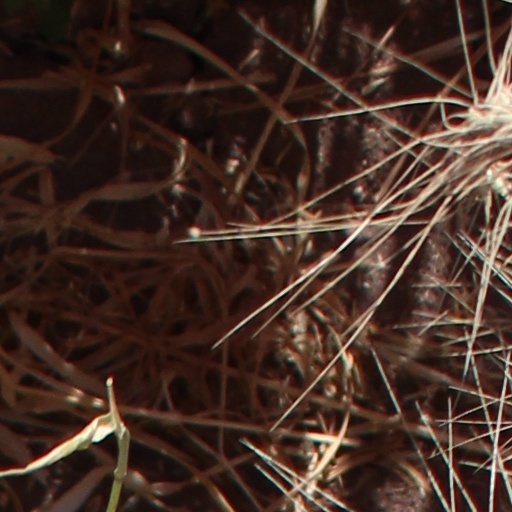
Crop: wheat